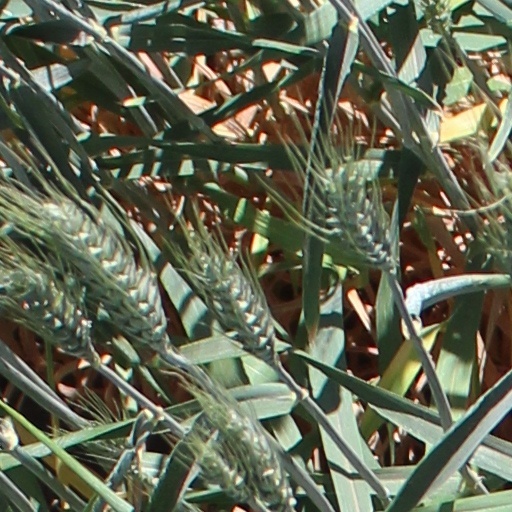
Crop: wheat